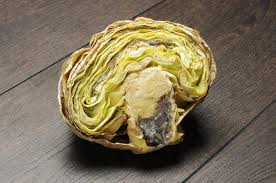
Waste category: biological